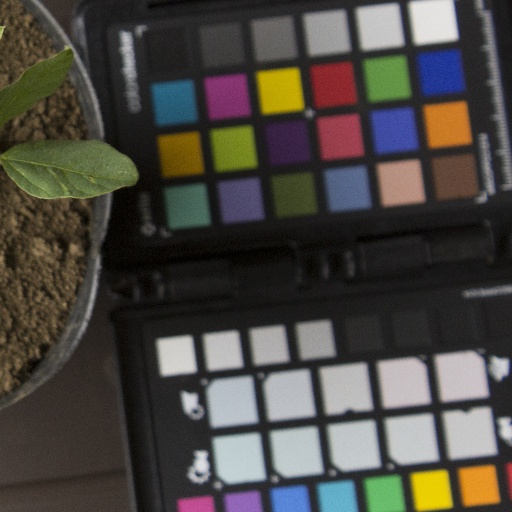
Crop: soybean